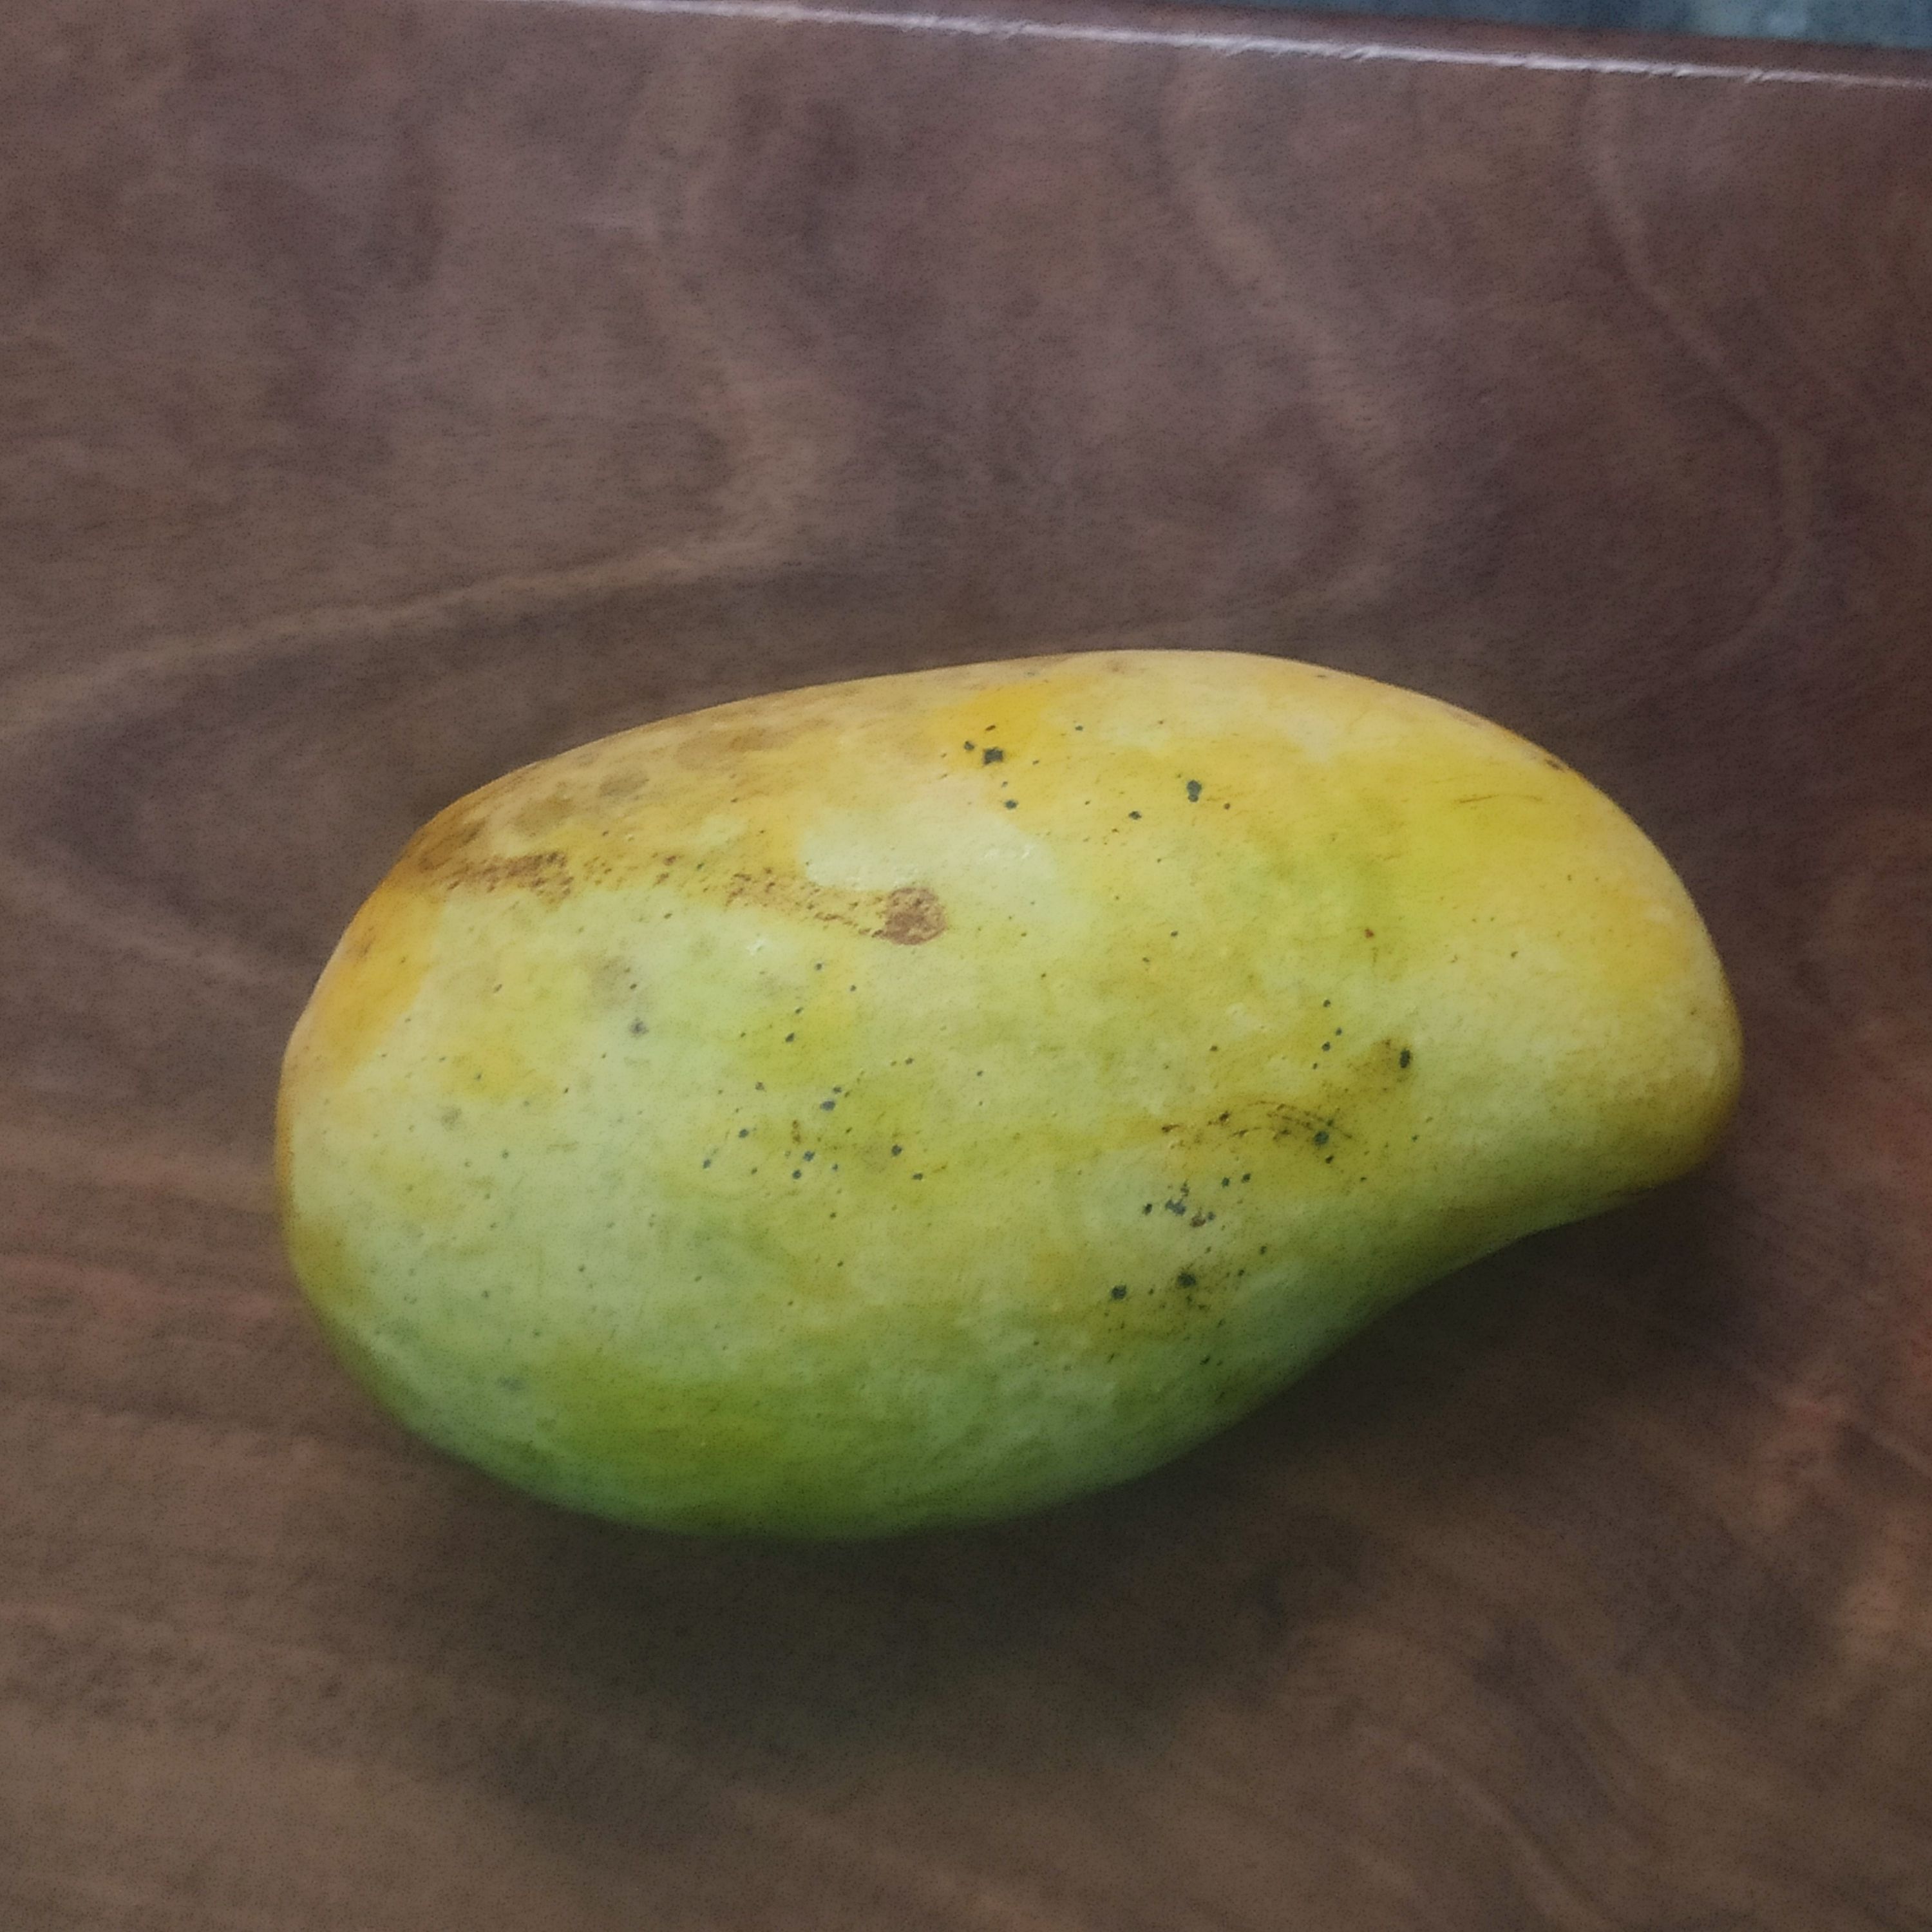
Fruit: mango
Grade: 1st-grade